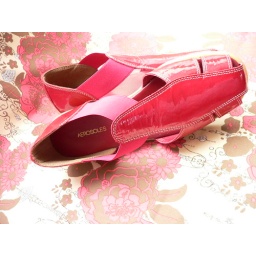
red metallic patent leather, couldn't resist, so comfortable by my favourite shoe label from Spain